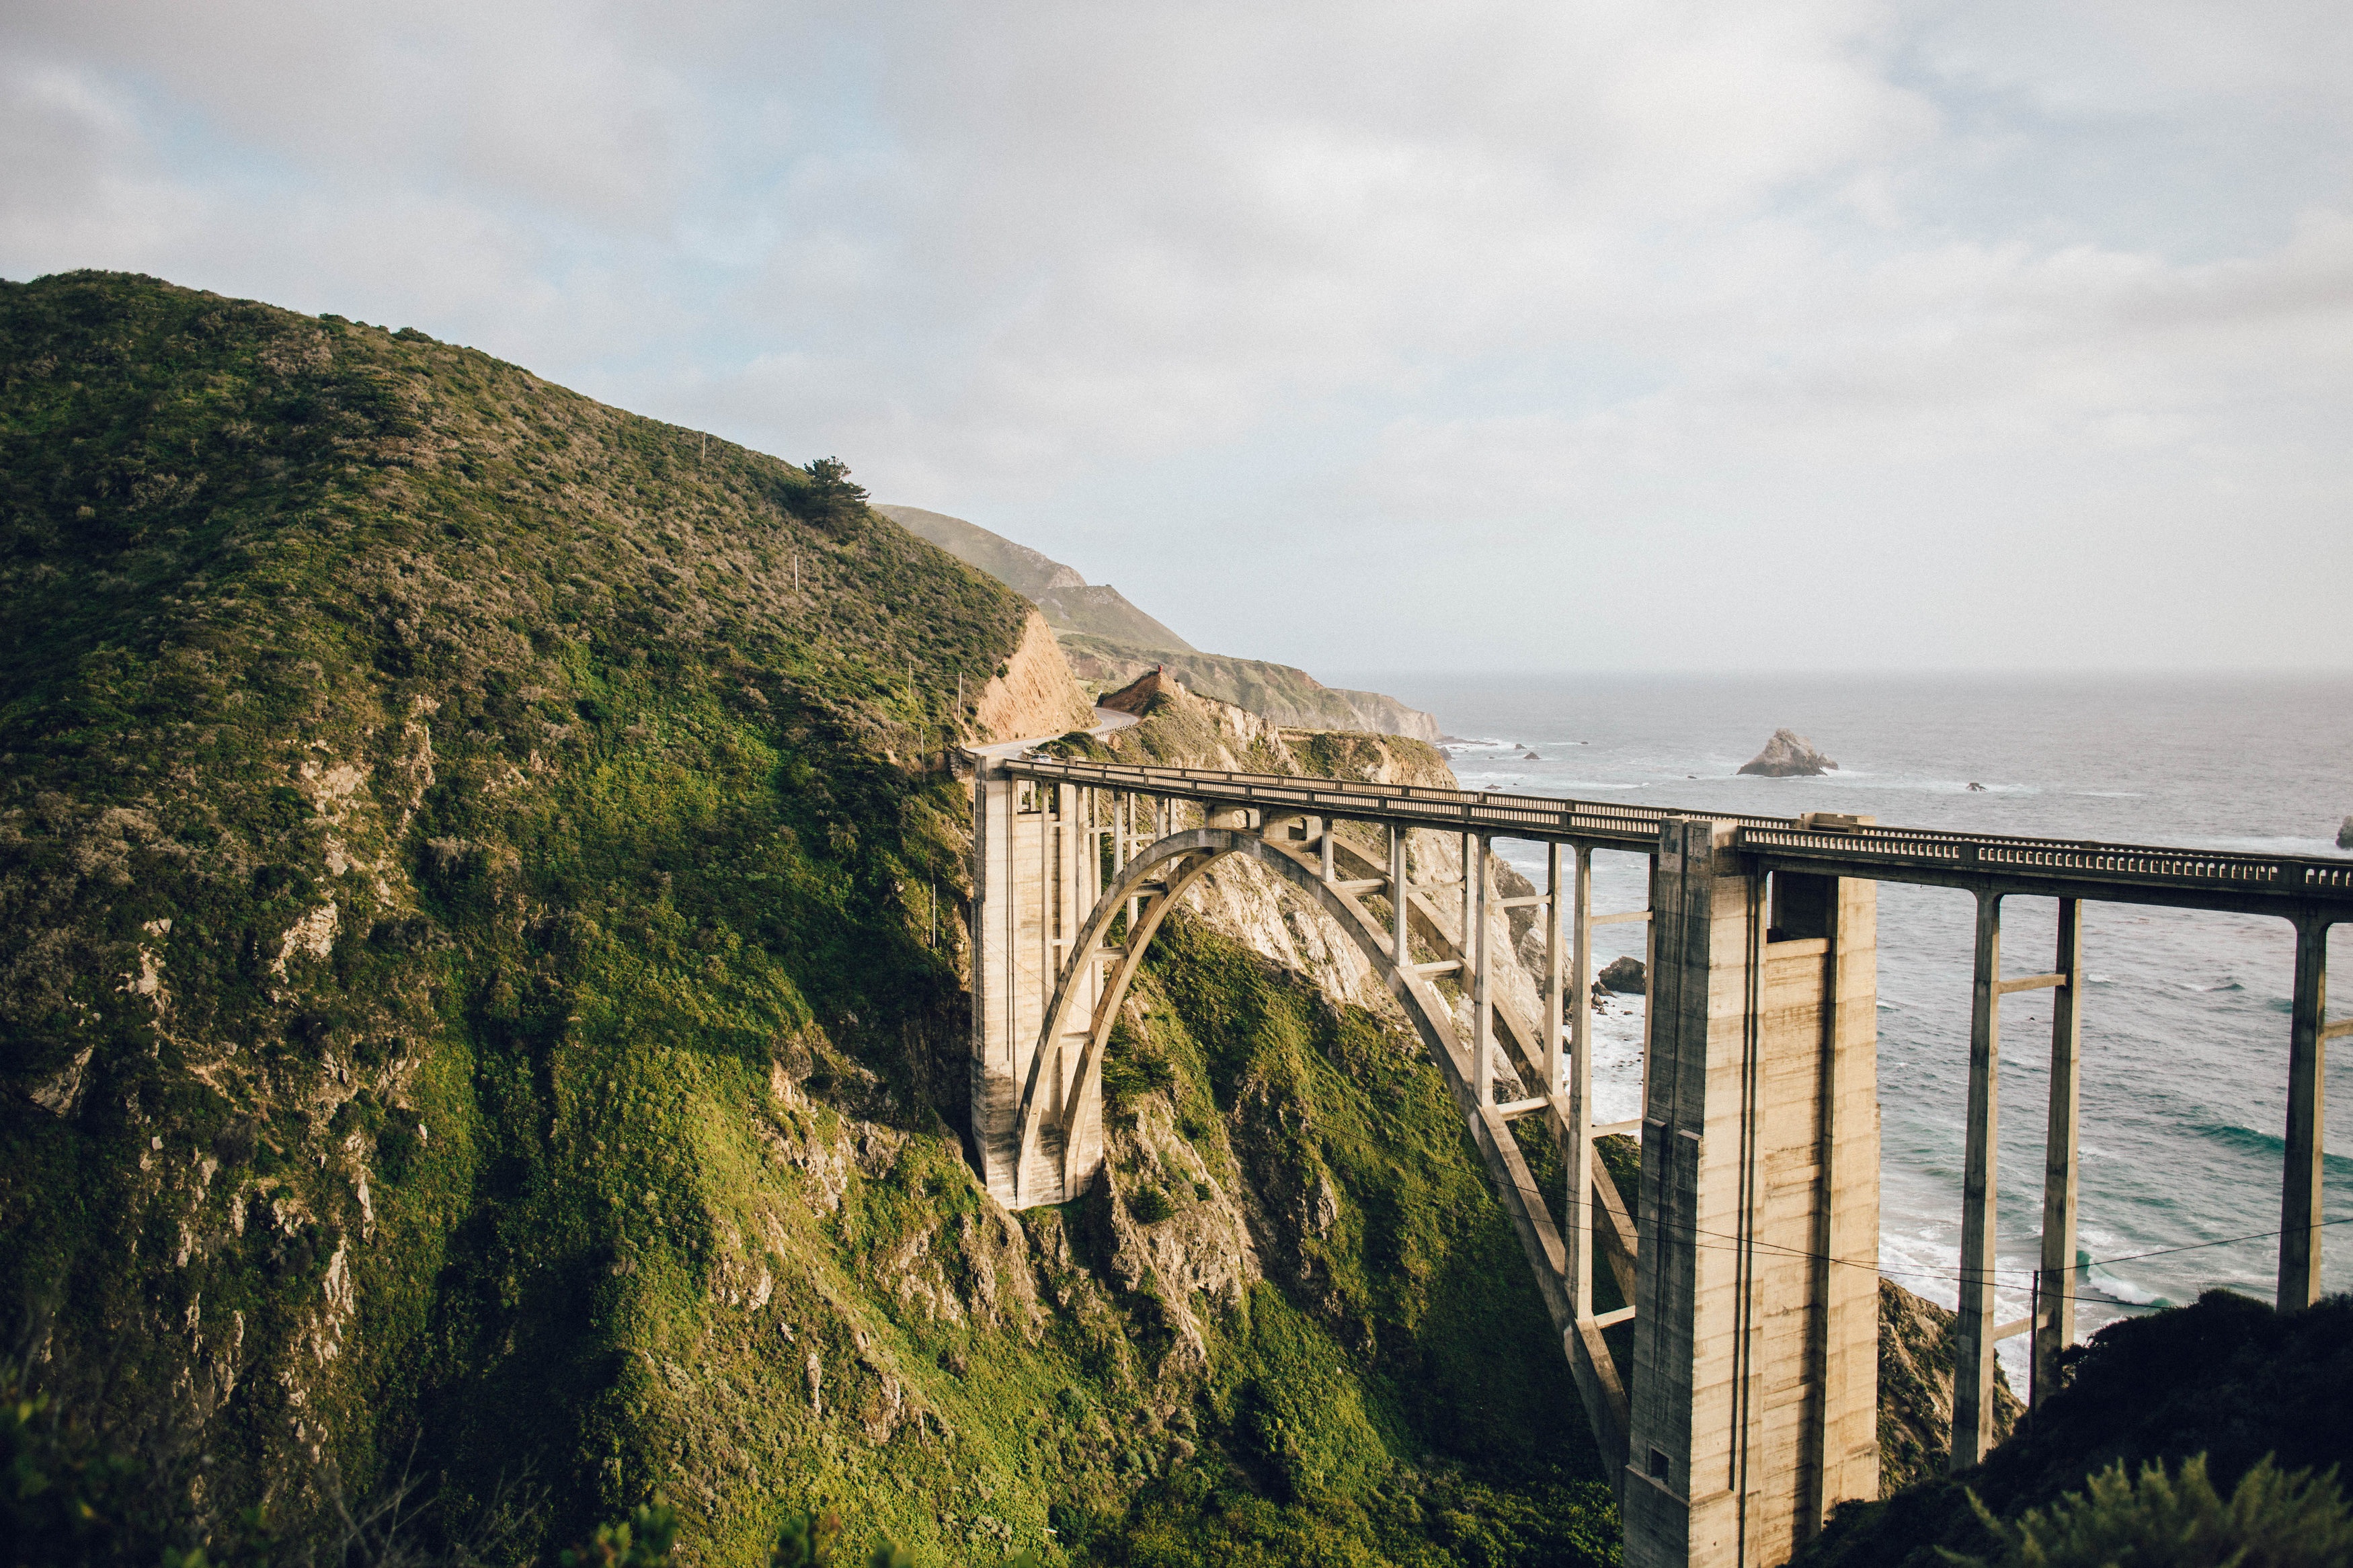
sea, coast, water, nature, ocean, mountain, bridge, vacation, bay, reservoir, nonbuilding structure